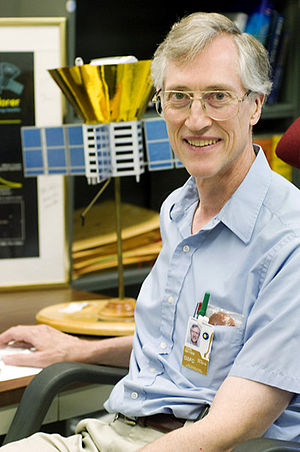
John C. Mather
John Cromwell Mather er en amerikansk astrofysiker. Han var en del af det hold, der fra 2003-2006 undersøgte teorien om "Big Bang". Han modtog i 2006 Nobelprisen i Fysik, sammen med sin arbejdskolega, og nære ven, George F. Smoot.